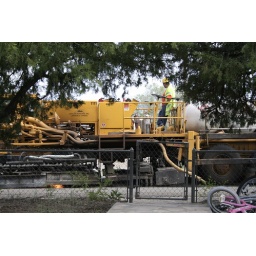
A road crew was out repaving the street in front of our house today.